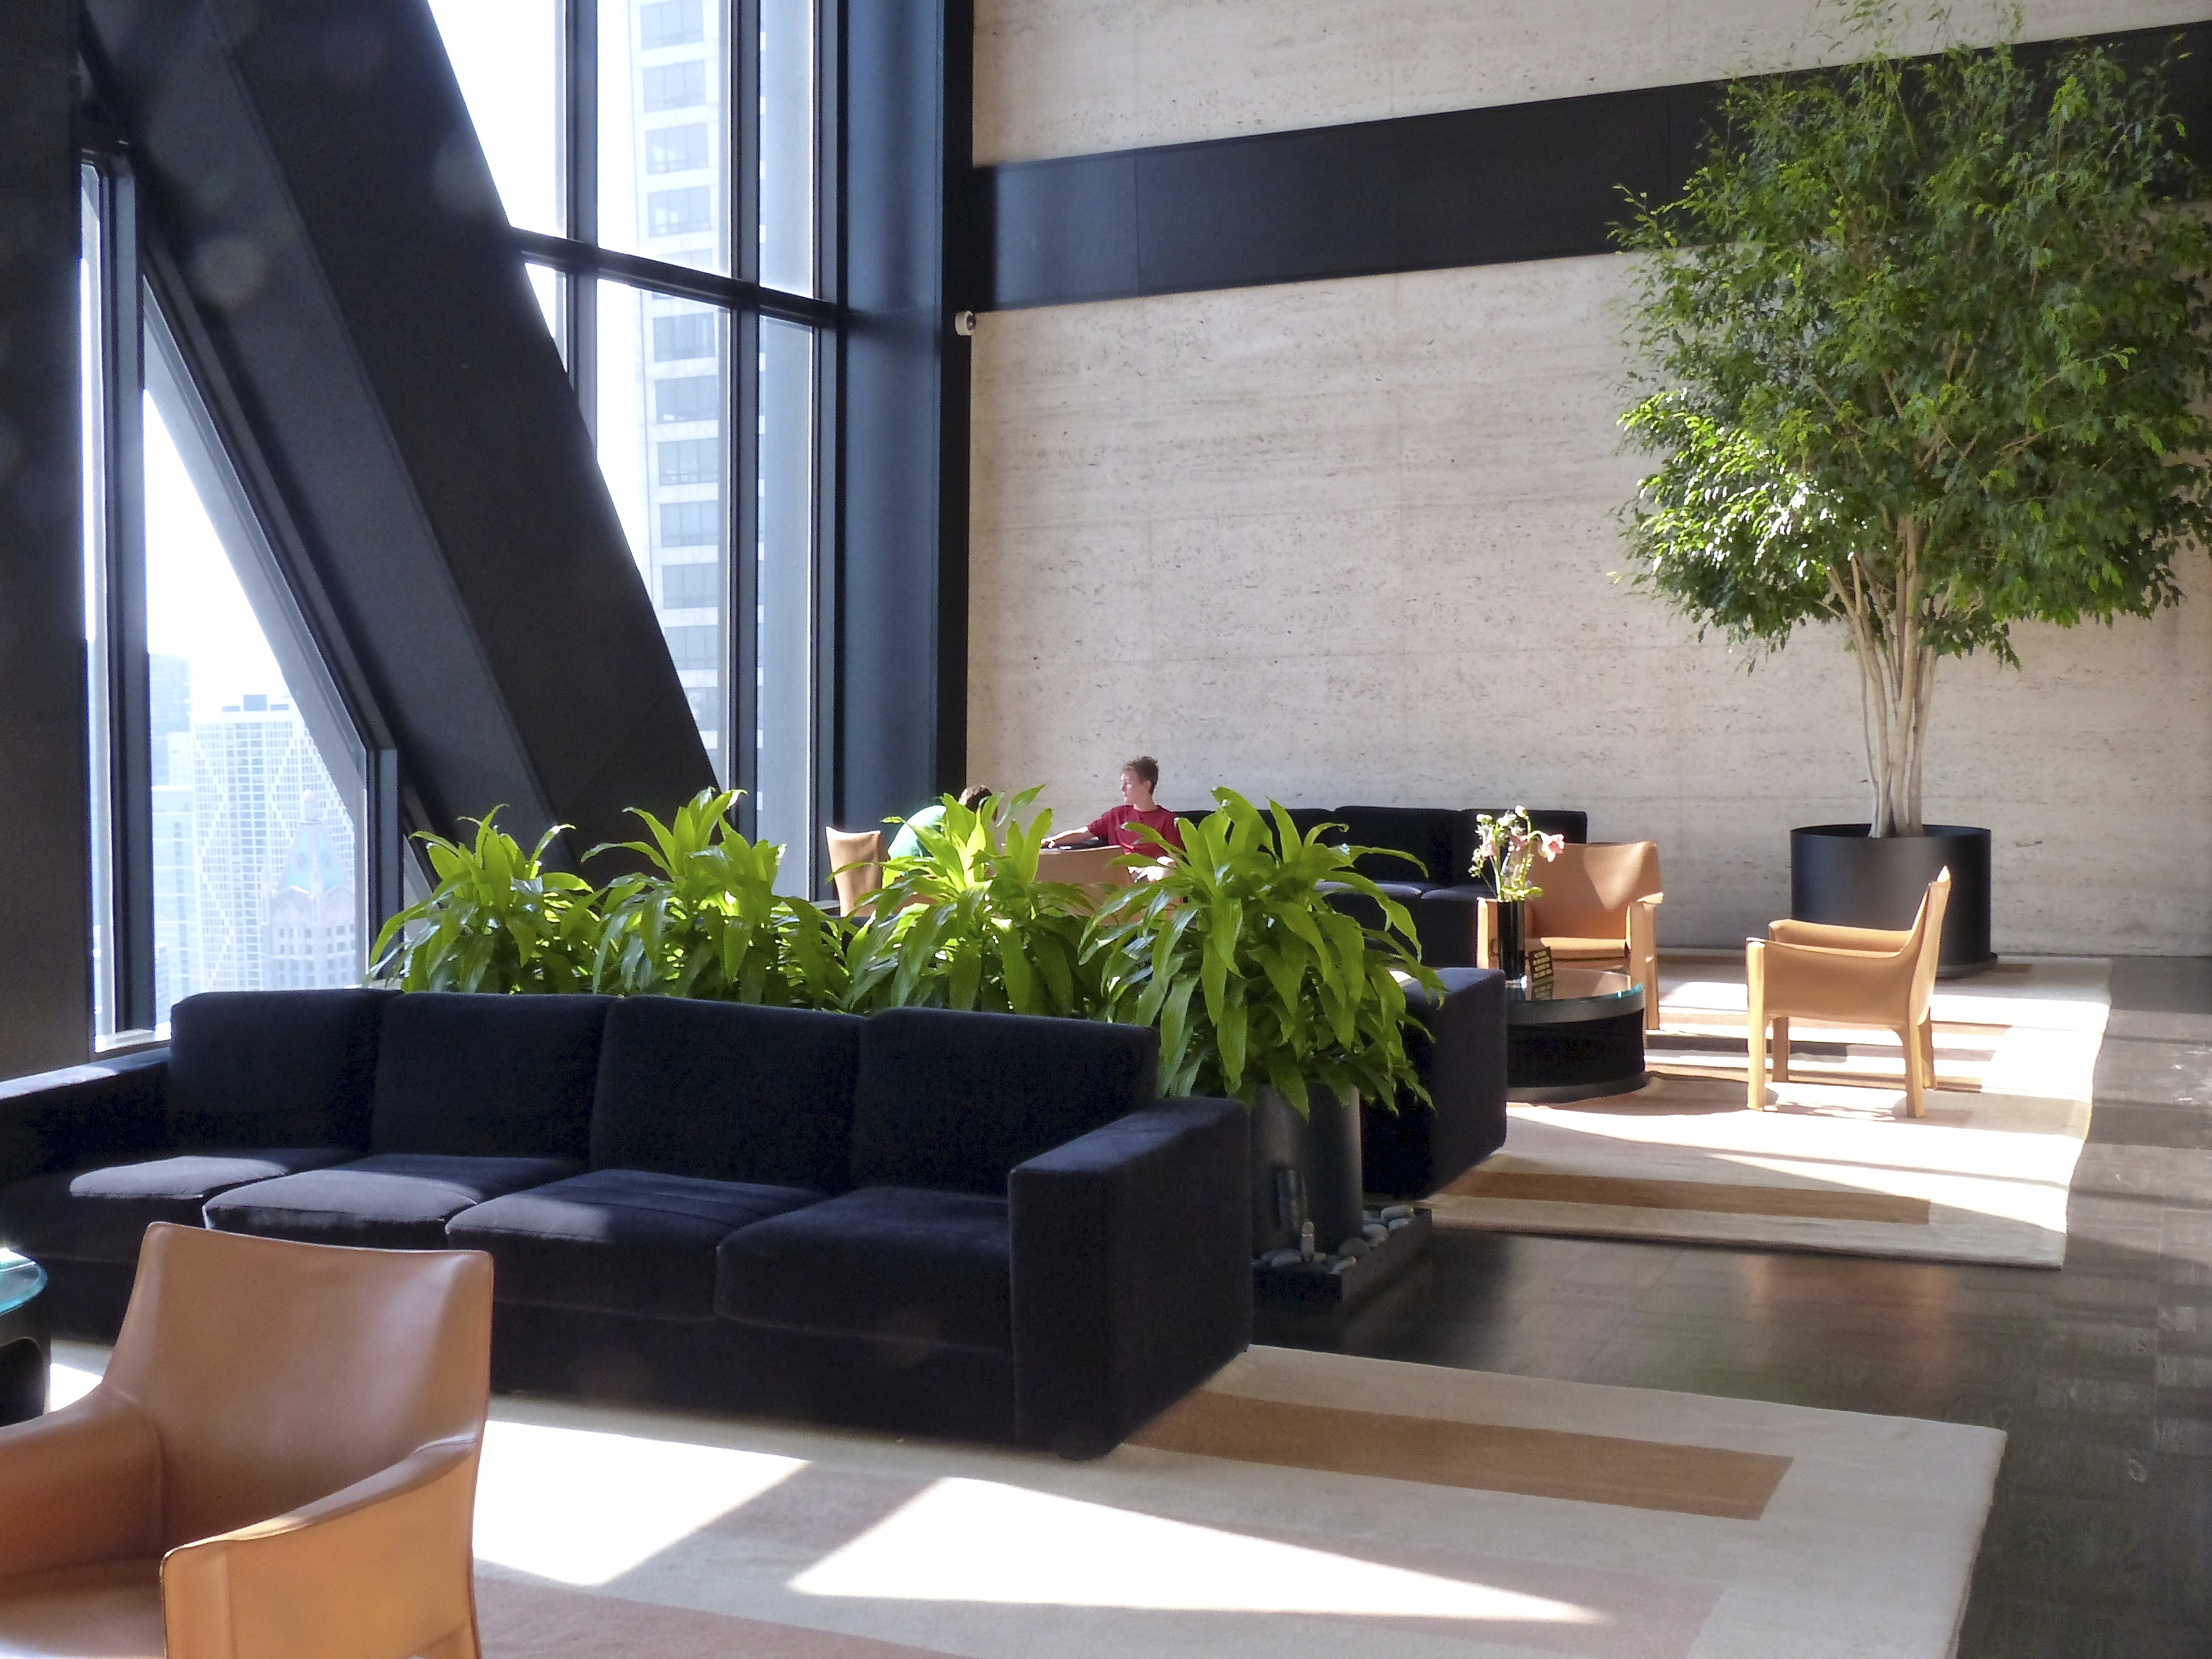
architecture, home, skyscraper, downtown, travel, usa, office, chicago, property, living room, furniture, interior design, courtyard, design, illinois, lobby, johnhancockcenter, condominium, window covering, outdoor structure